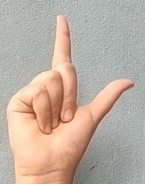
ASL sign: L